Adela Micha

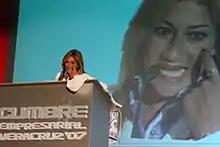
Micha in 2007

Adela Micha Zaga (born May 25, 1963) is a Mexican journalist notable for conducting several radio and TV newscasts and pioneering the Big Brother reality show in Mexico. She is a graduate of the Universidad del Nuevo Mundo (currently closed by the SEP)